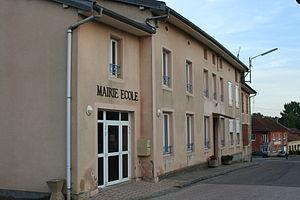
Mairie de Rehaincourt (Vosges)
Rehaincourt est une commune française située dans le département des Vosges en région Grand Est.